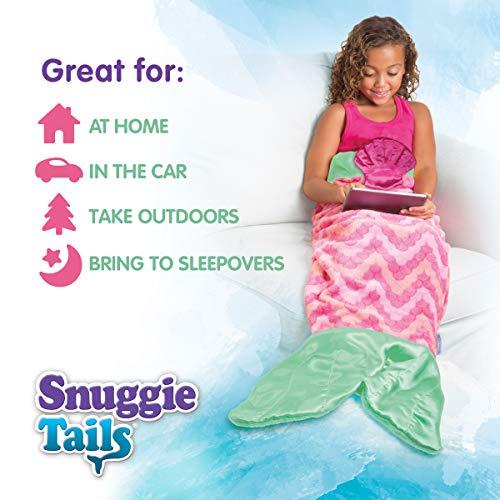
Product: Snuggie Tails Allstar Innovations Mermaid Blanket for Kids (Pink), As Seen on TV
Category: Home & Kitchen | Bedding | Kids' Bedding | Blankets & Throws
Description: Available in a variety of Snuggly Styles: Pink Mermaid and Blue Mermaid, Gray Shark, Clown Fish, Rainbow Fish and Dolphin.
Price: $17.99
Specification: ProductDimensions:54x27.9x0.9inches|ItemWeight:8ounces|ShippingWeight:8ounces(Viewshippingratesandpolicies)|Manufacturer:Allstar|ASIN:B01LZDDDSL|Itemmodelnumber:SU011106